Classified information

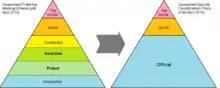
Security classifications in the UK

Until 2013, the United Kingdom used five levels of classification—from lowest to highest, they were: Protect, Restricted, Confidential, Secret and Top Secret (formerly Most Secret). The Cabinet Office provides guidance on how to protect information, including the security clearances required for personnel. Staff may be required to sign to confirm their understanding and acceptance of the Official Secrets Acts 1911 to 1989, although the Act applies regardless of signature. Protect is not in itself a security protective marking level (such as Restricted or greater), but is used to indicate information which should not be disclosed because, for instance, the document contains tax, national insurance, or other personal information.